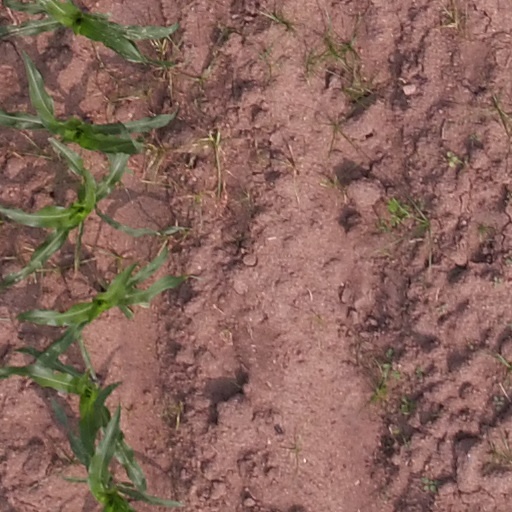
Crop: maize; corn